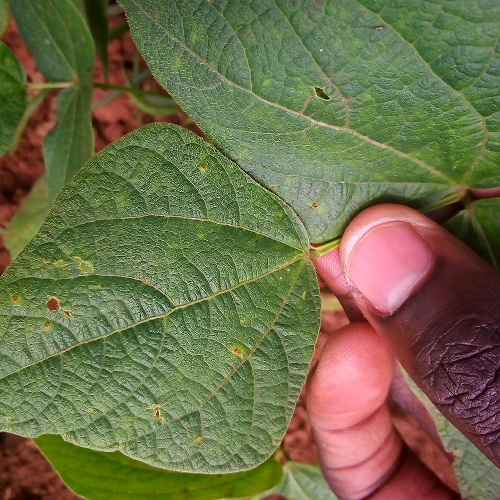
Leaf condition: bean_rust